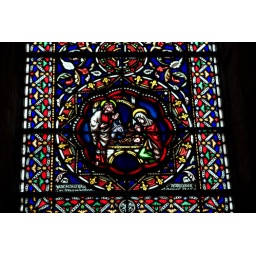
Closeup of one of many gorgeous stained glass windows in Ely Cathedral.